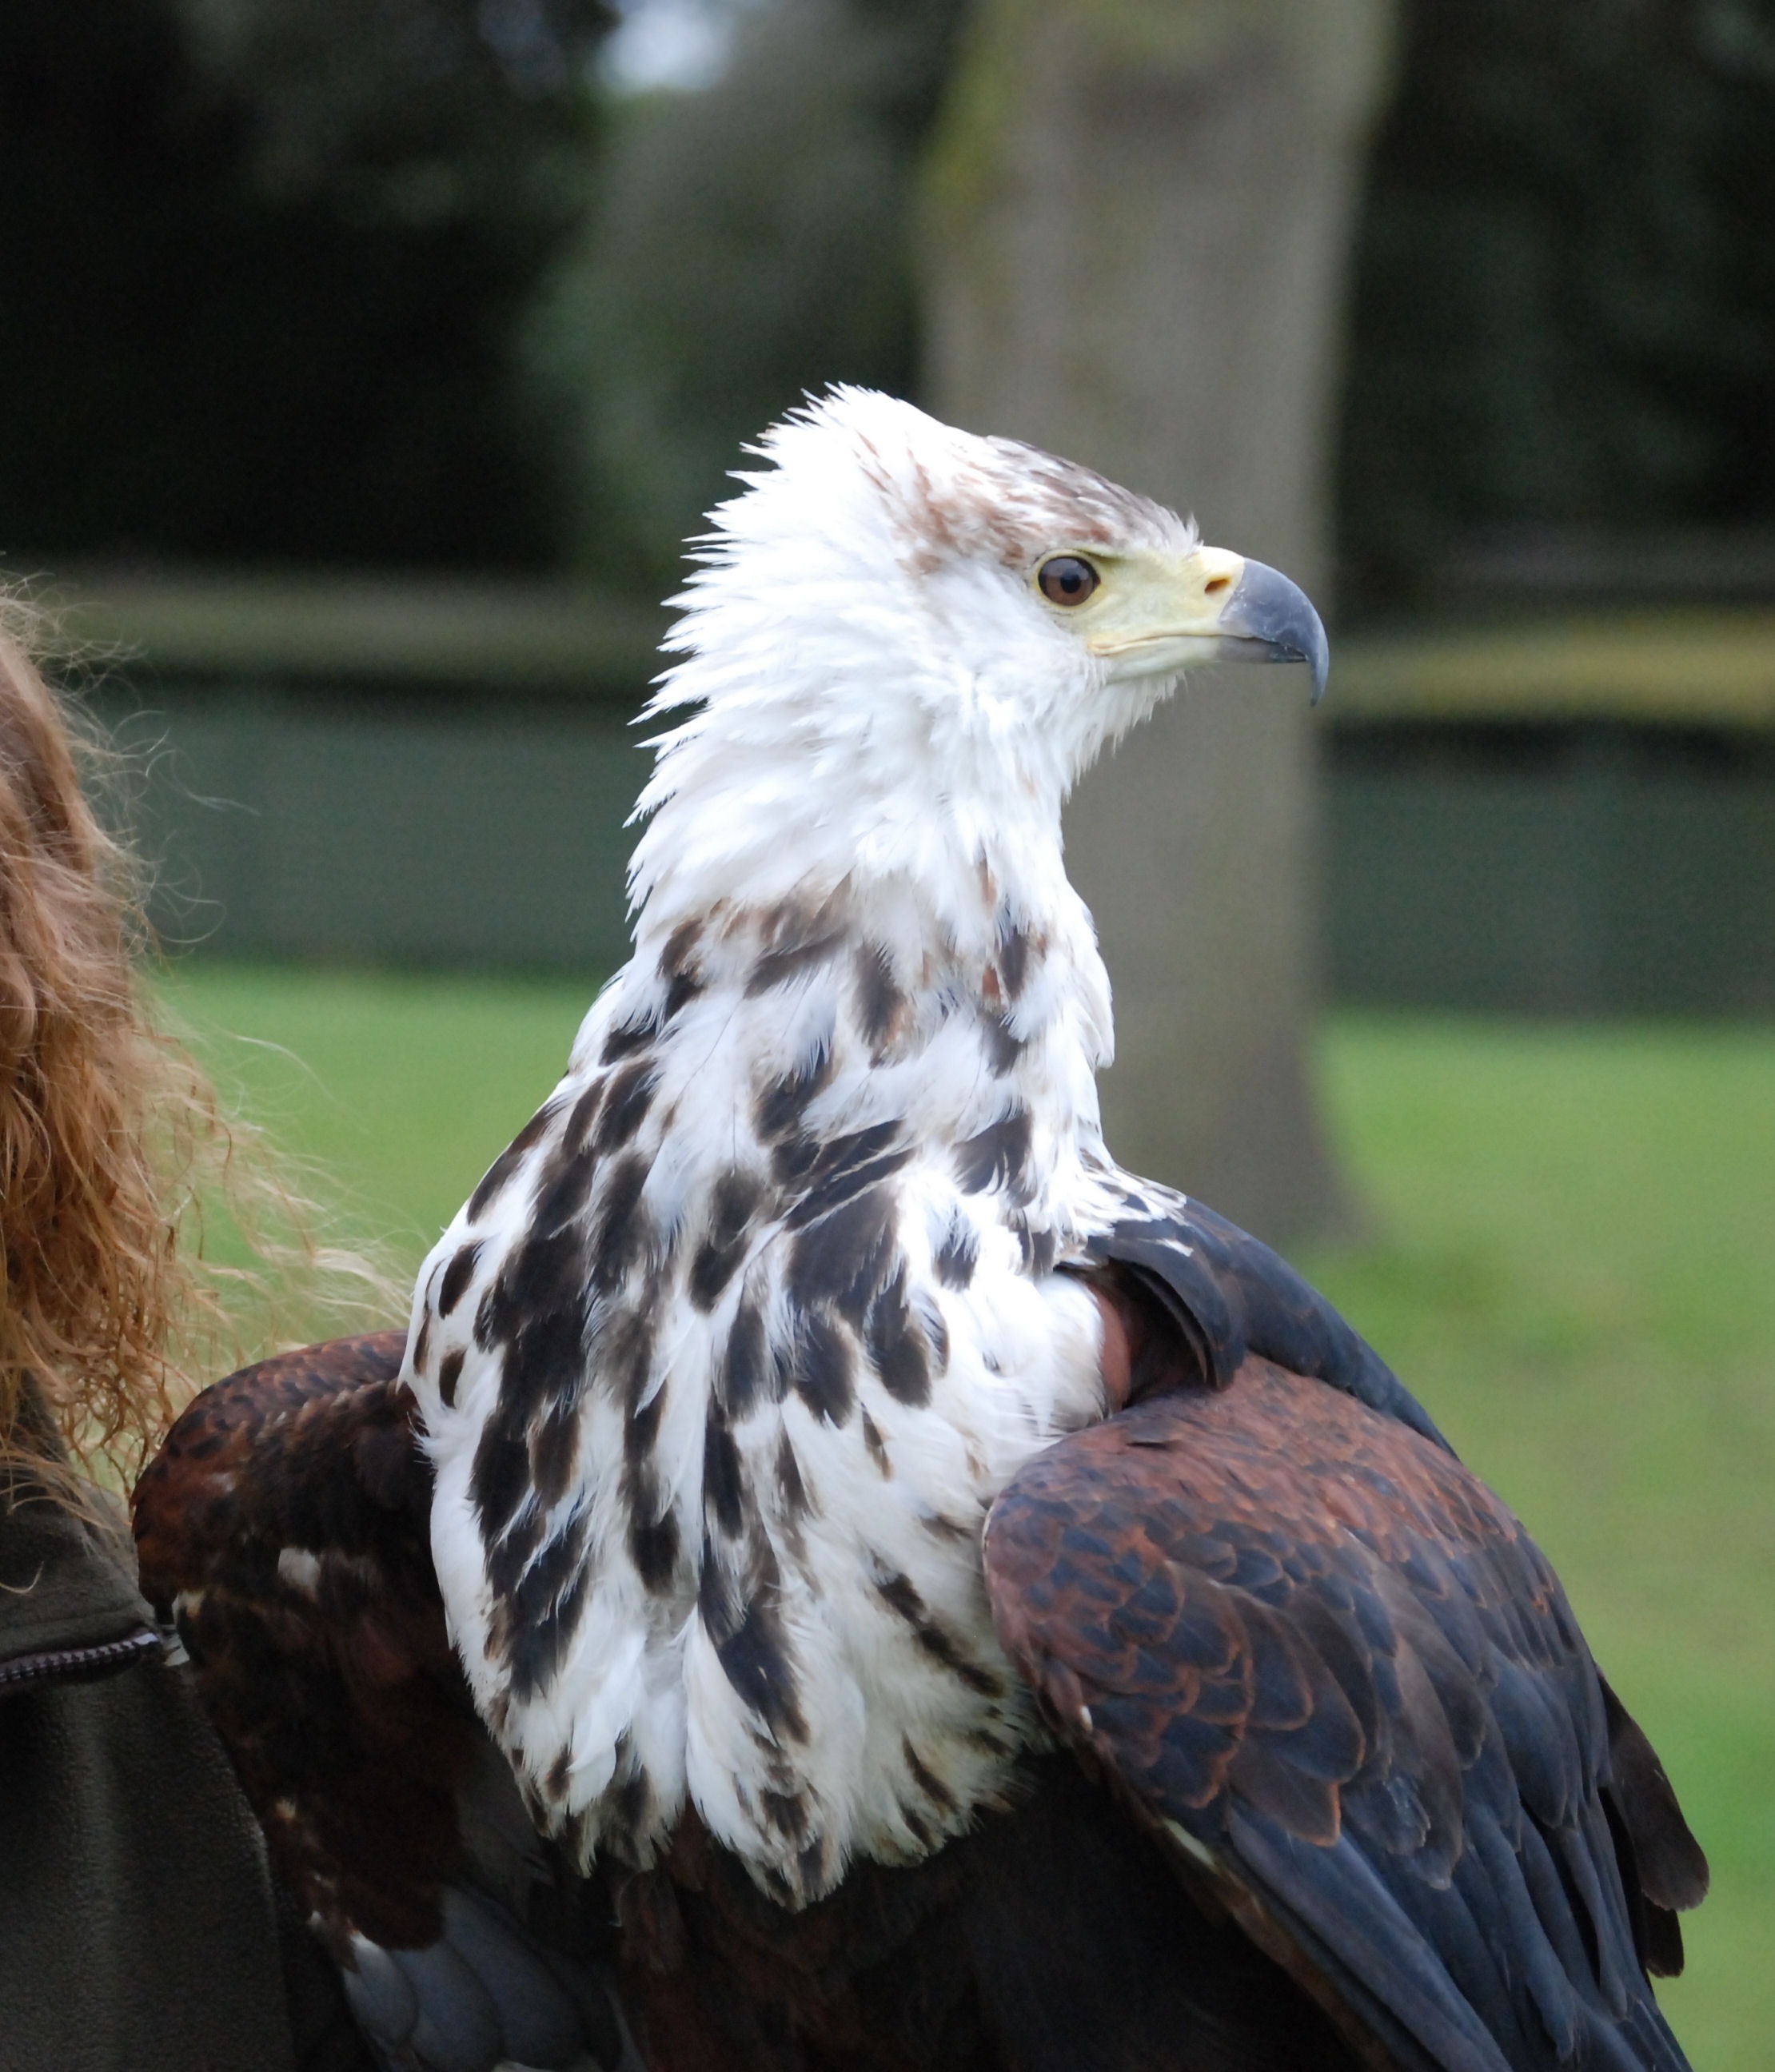
sharp, bird, wing, wildlife, beak, eagle, predator, hawk, close, fauna, raptor, bird of prey, vertebrate, up, eyed, falcon, accipitriformes